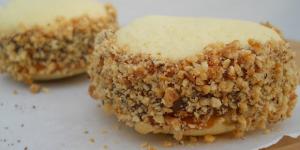
alfajorcitos de maicena